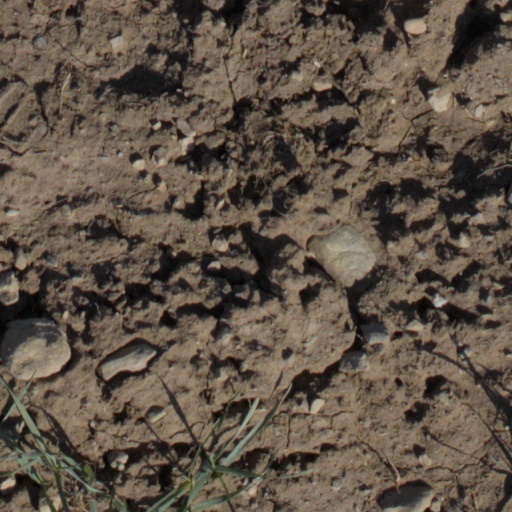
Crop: wheat